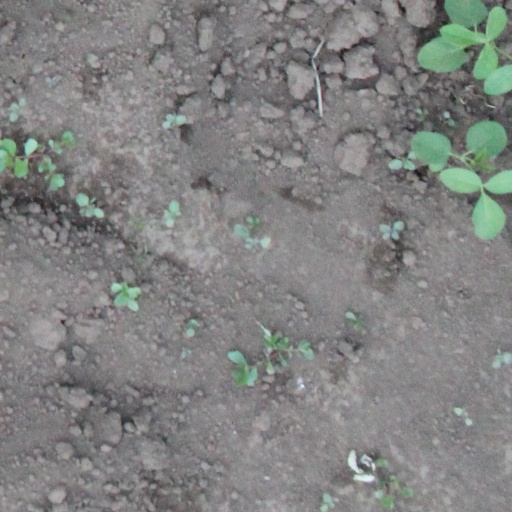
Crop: soybean